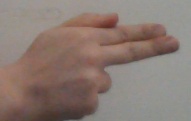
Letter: ghain